Intermodal container

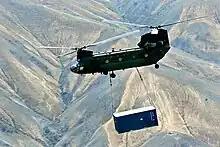
A U.S. Army CH-47 Chinook helicopter carries a sling-loaded shipping container during retrograde operations and base closures in the Wardak province of Afghanistan

In the late 1980s, the federal government announced it would once again allow an increase in the length of trailers to at the start of 1990. Anticipating this change, 53-foot containers were introduced in 1989. These large boxes have 60% more capacity than 40-foot containers, enabling shippers to consolidate more cargo into fewer containers.